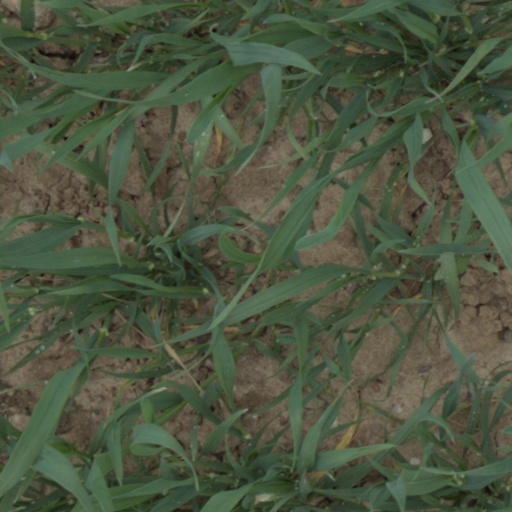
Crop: wheat